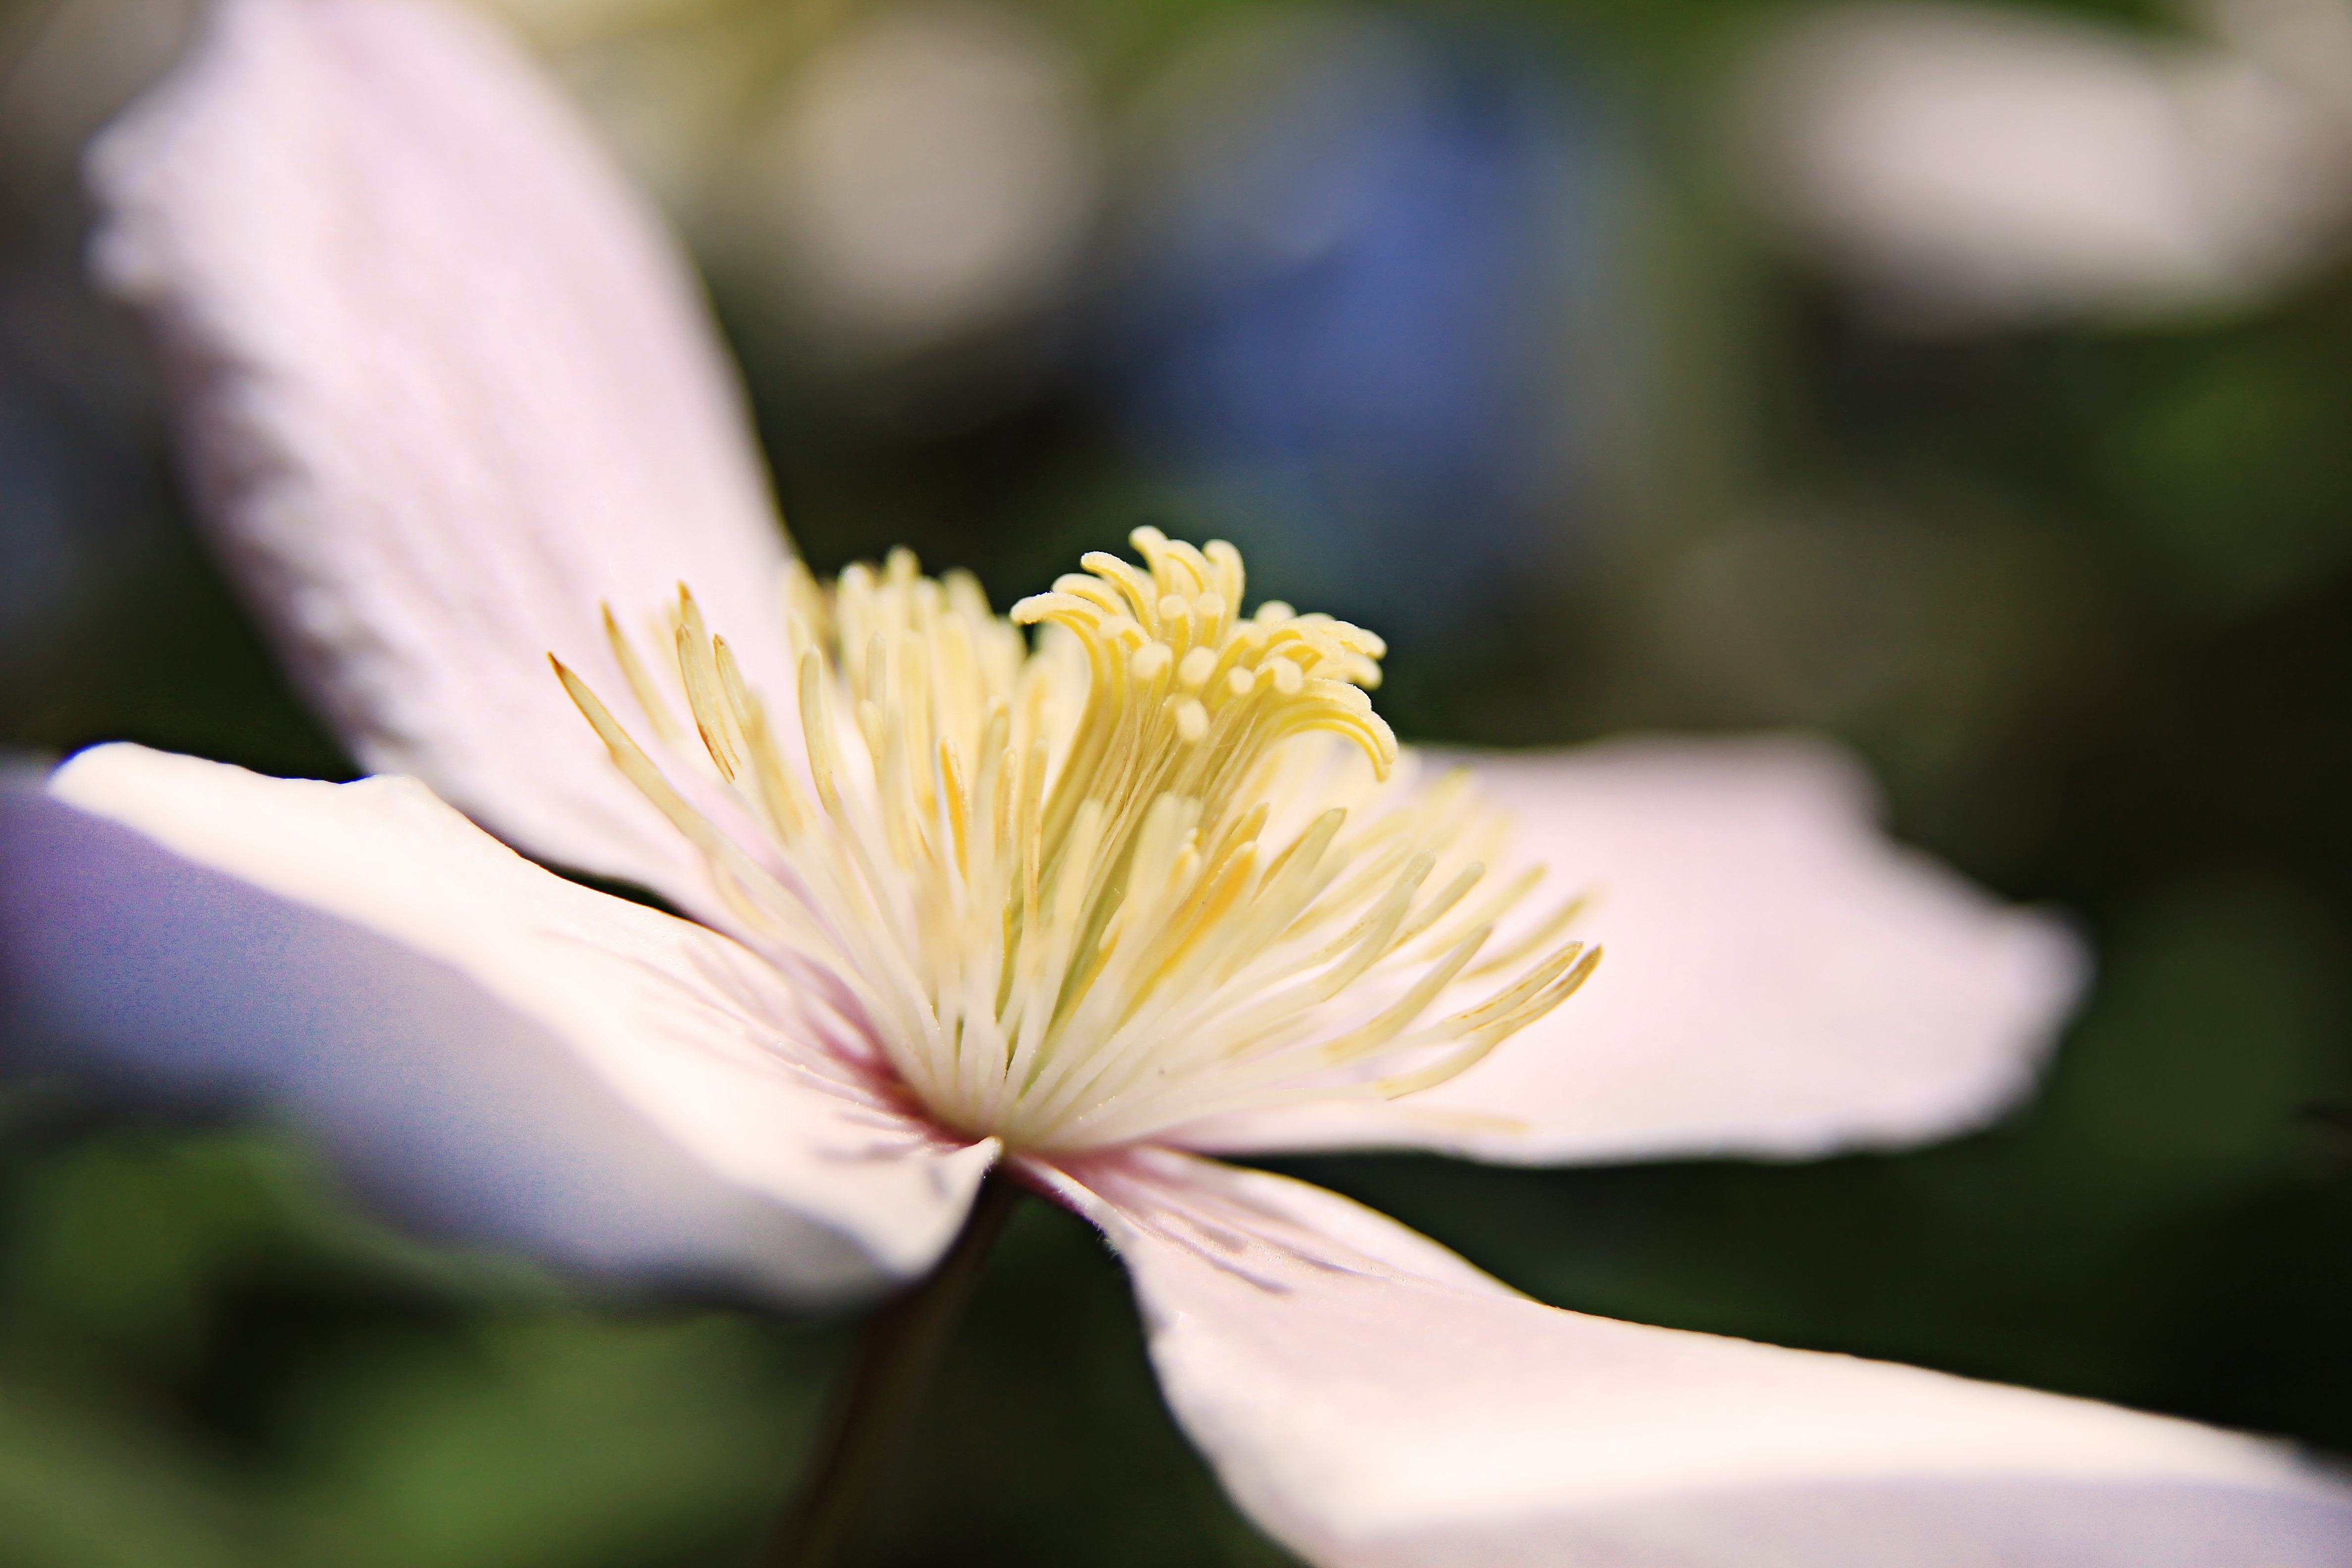
nature, blossom, blur, plant, photography, flower, petal, bloom, green, color, macro, botany, yellow, flora, wildflower, close up, petals, pistil, colours, macro photography, flowering plant, plant stem, land plant